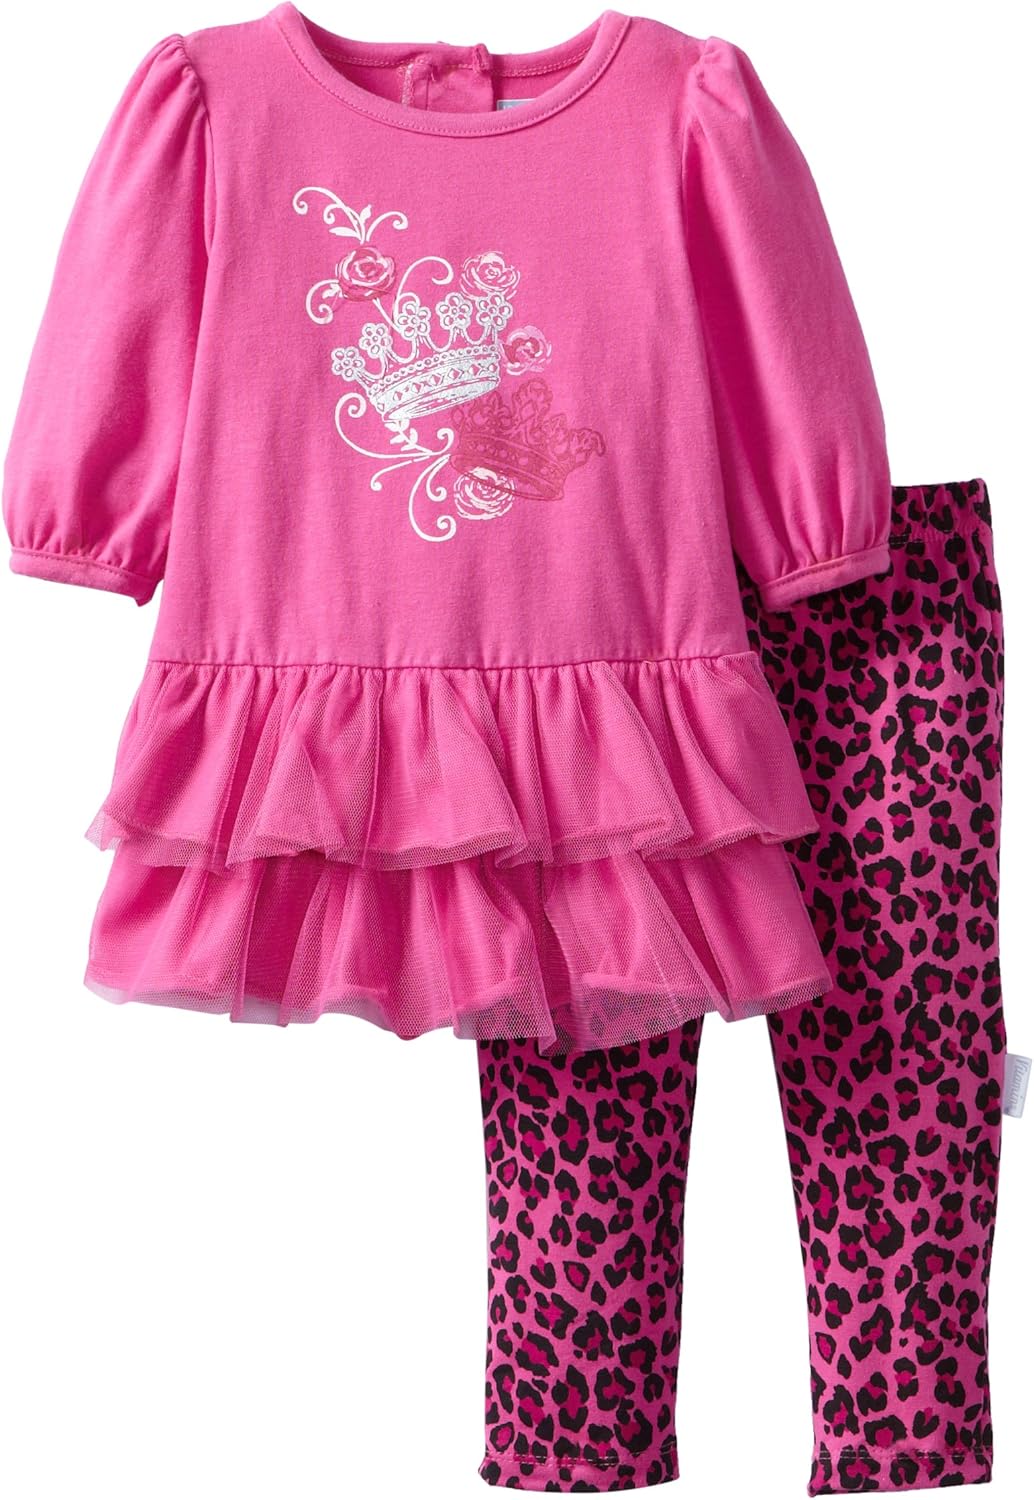
Vitamins Baby Baby Girls' Princess Crown Two Piece Dress Legging Set
Category: AMAZON FASHION
Your little princess will look regal in this adorable dress legging set with leopard print pant
Features: Top: 94% Cotton/6% Spandex; Pant: 96% Cotton/4% Spandex | Imported | Machine Wash | 2 piece set | Printed pull on pant